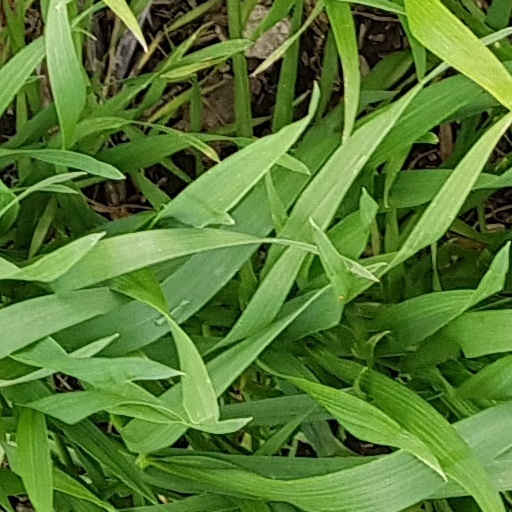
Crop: wheat